History of Sheffield

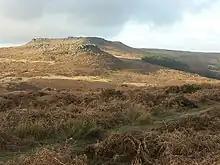
Carl Wark, an Iron Age hill fort in southwest Sheffield.

The earliest known evidence of human occupation in the Sheffield area was found at Creswell Crags in Derbyshire to the east of the city. Artefacts and rock art found in caves at this site have been dated by archaeologists to the late Upper Palaeolithic period, at least 12,800 years ago. Other prehistoric remains found in Sheffield include a Mesolithic "house"—a circle of stones in the shape of a hut-base dating to around 8000 BC, found at Deepcar, in the northern part of the city. This has been ascribed to the Maglemosian culture.. The site's culture has similarities to Star Carr in North Yorkshire, but gives its name to unique "Deepcar type assemblages" of microliths in the archaeology literature. A cup and ring-marked stone was discovered in Ecclesall Woods in 1981, and has been dated to the late Neolithic or Bronze Age periods. It, and an area around it of 2 m diameter, is a scheduled ancient monument.